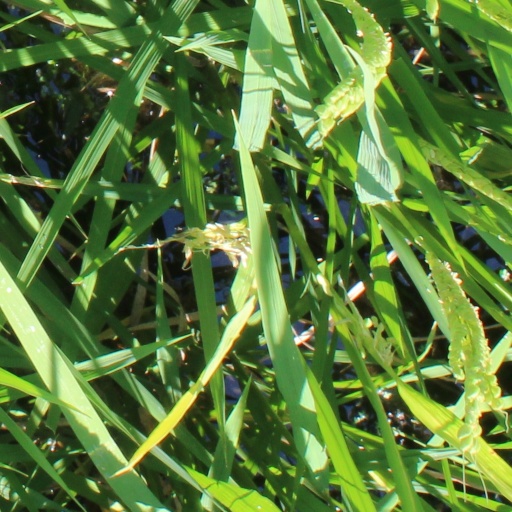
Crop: rice